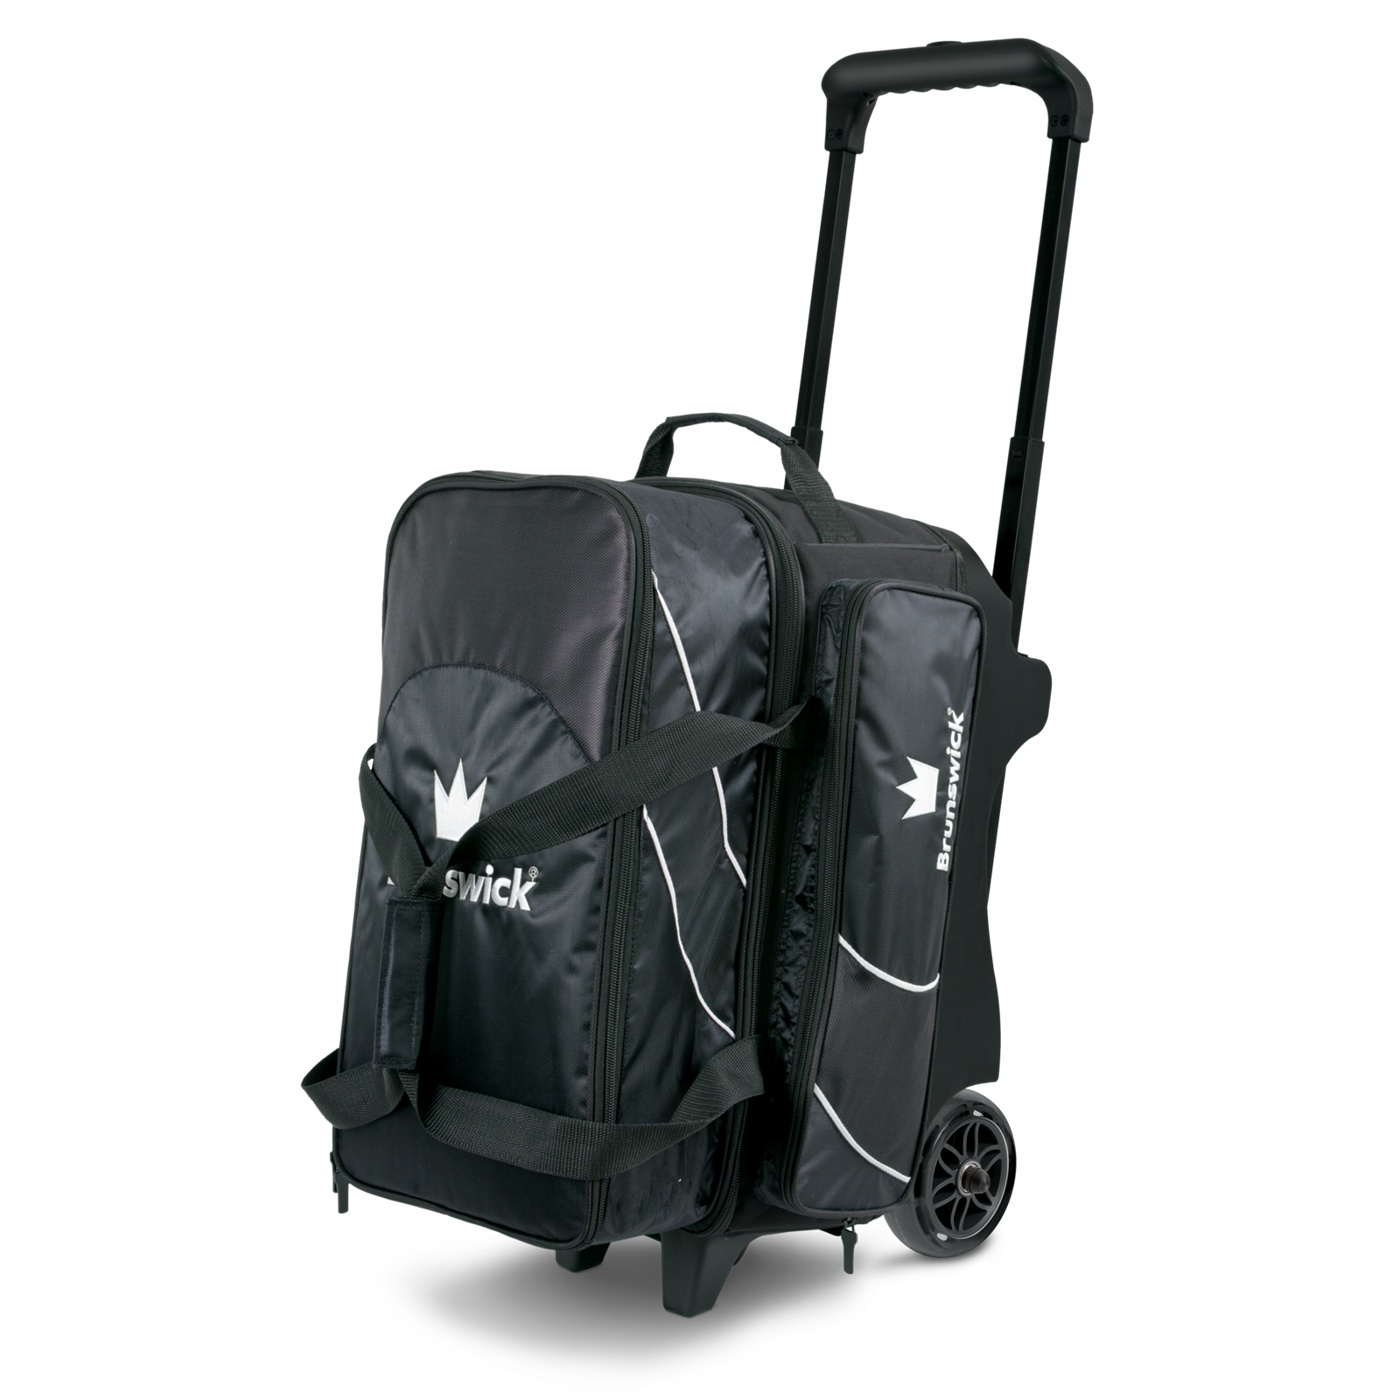
Brunswick Edge Double Roller - Black
Edge Double Roller - Black Features and Benefits Premium flush retractable handle system 5-inch PVC wheels Extra large front zippered pocket Holds up to size 17 men’s shoes Embroidered logos 600D / 840D materials Dimensions: 11" L x 15" D x 21" H 5-year limited warranty
Brand: Brunswick Bags
Category: Sporting Goods > Athletics > General Purpose Athletic Equipment > Ball Carrying Bags & Carts